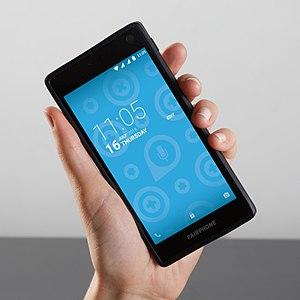
Fairphone est une entreprise néerlandaise, créatrice de smartphones, dont la conception et la production ont été pensées pour intégrer des contraintes environnementales et de commerce équitable. C'est également le nom des téléphones, créés par la société, dont les éléments matériels et logiciels ont été pensés pour être facilement réparés ou mis à jour.